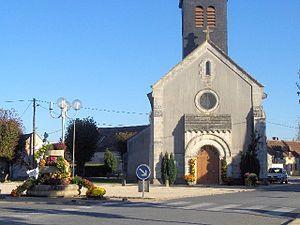
Trouy est une commune française située dans le département du Cher en région Centre-Val de Loire.